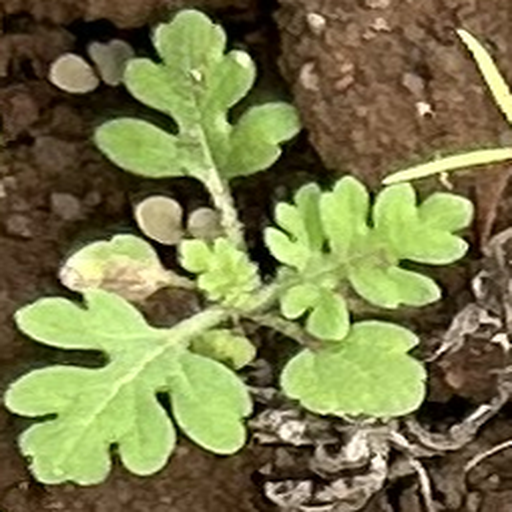
Weed species: Gajar_gavat_(Parthenium hysterophorus)